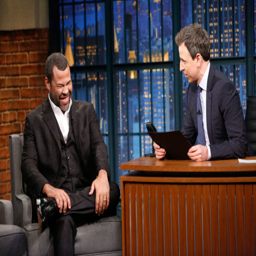
comedian during an interview with comedian --